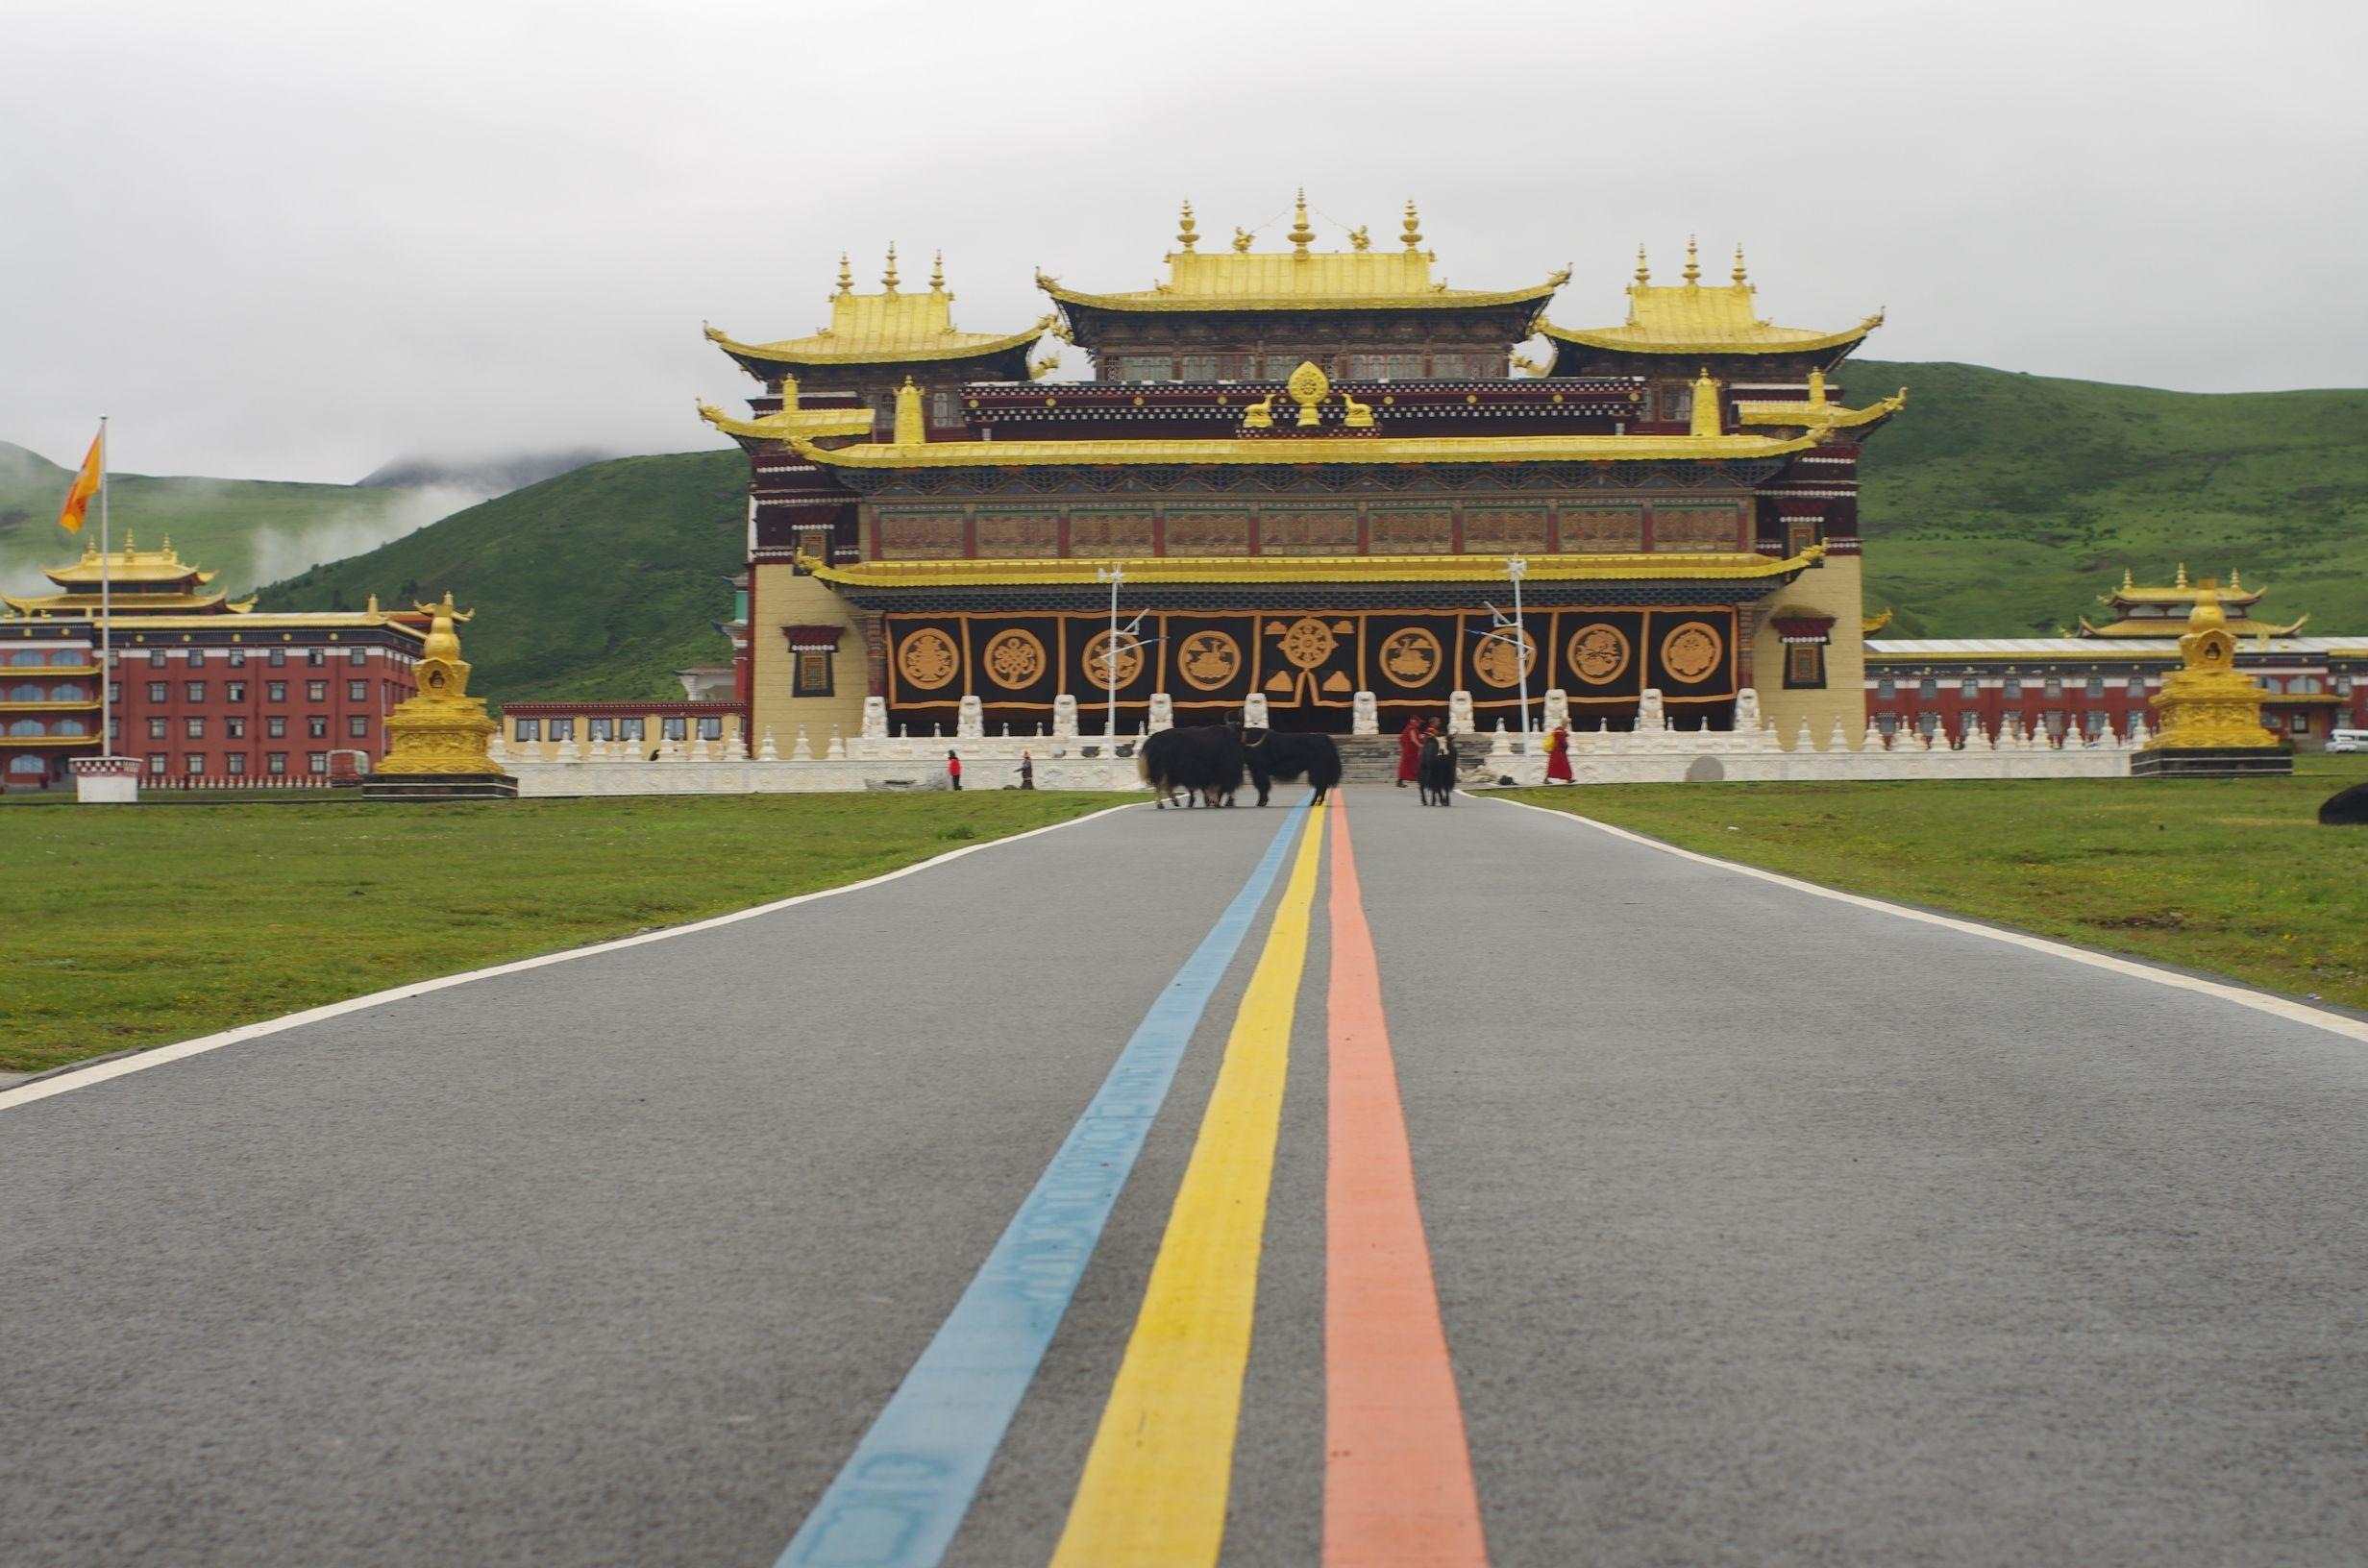
地标名称：木雅大寺
所在城市：甘孜藏族自治州·康定市